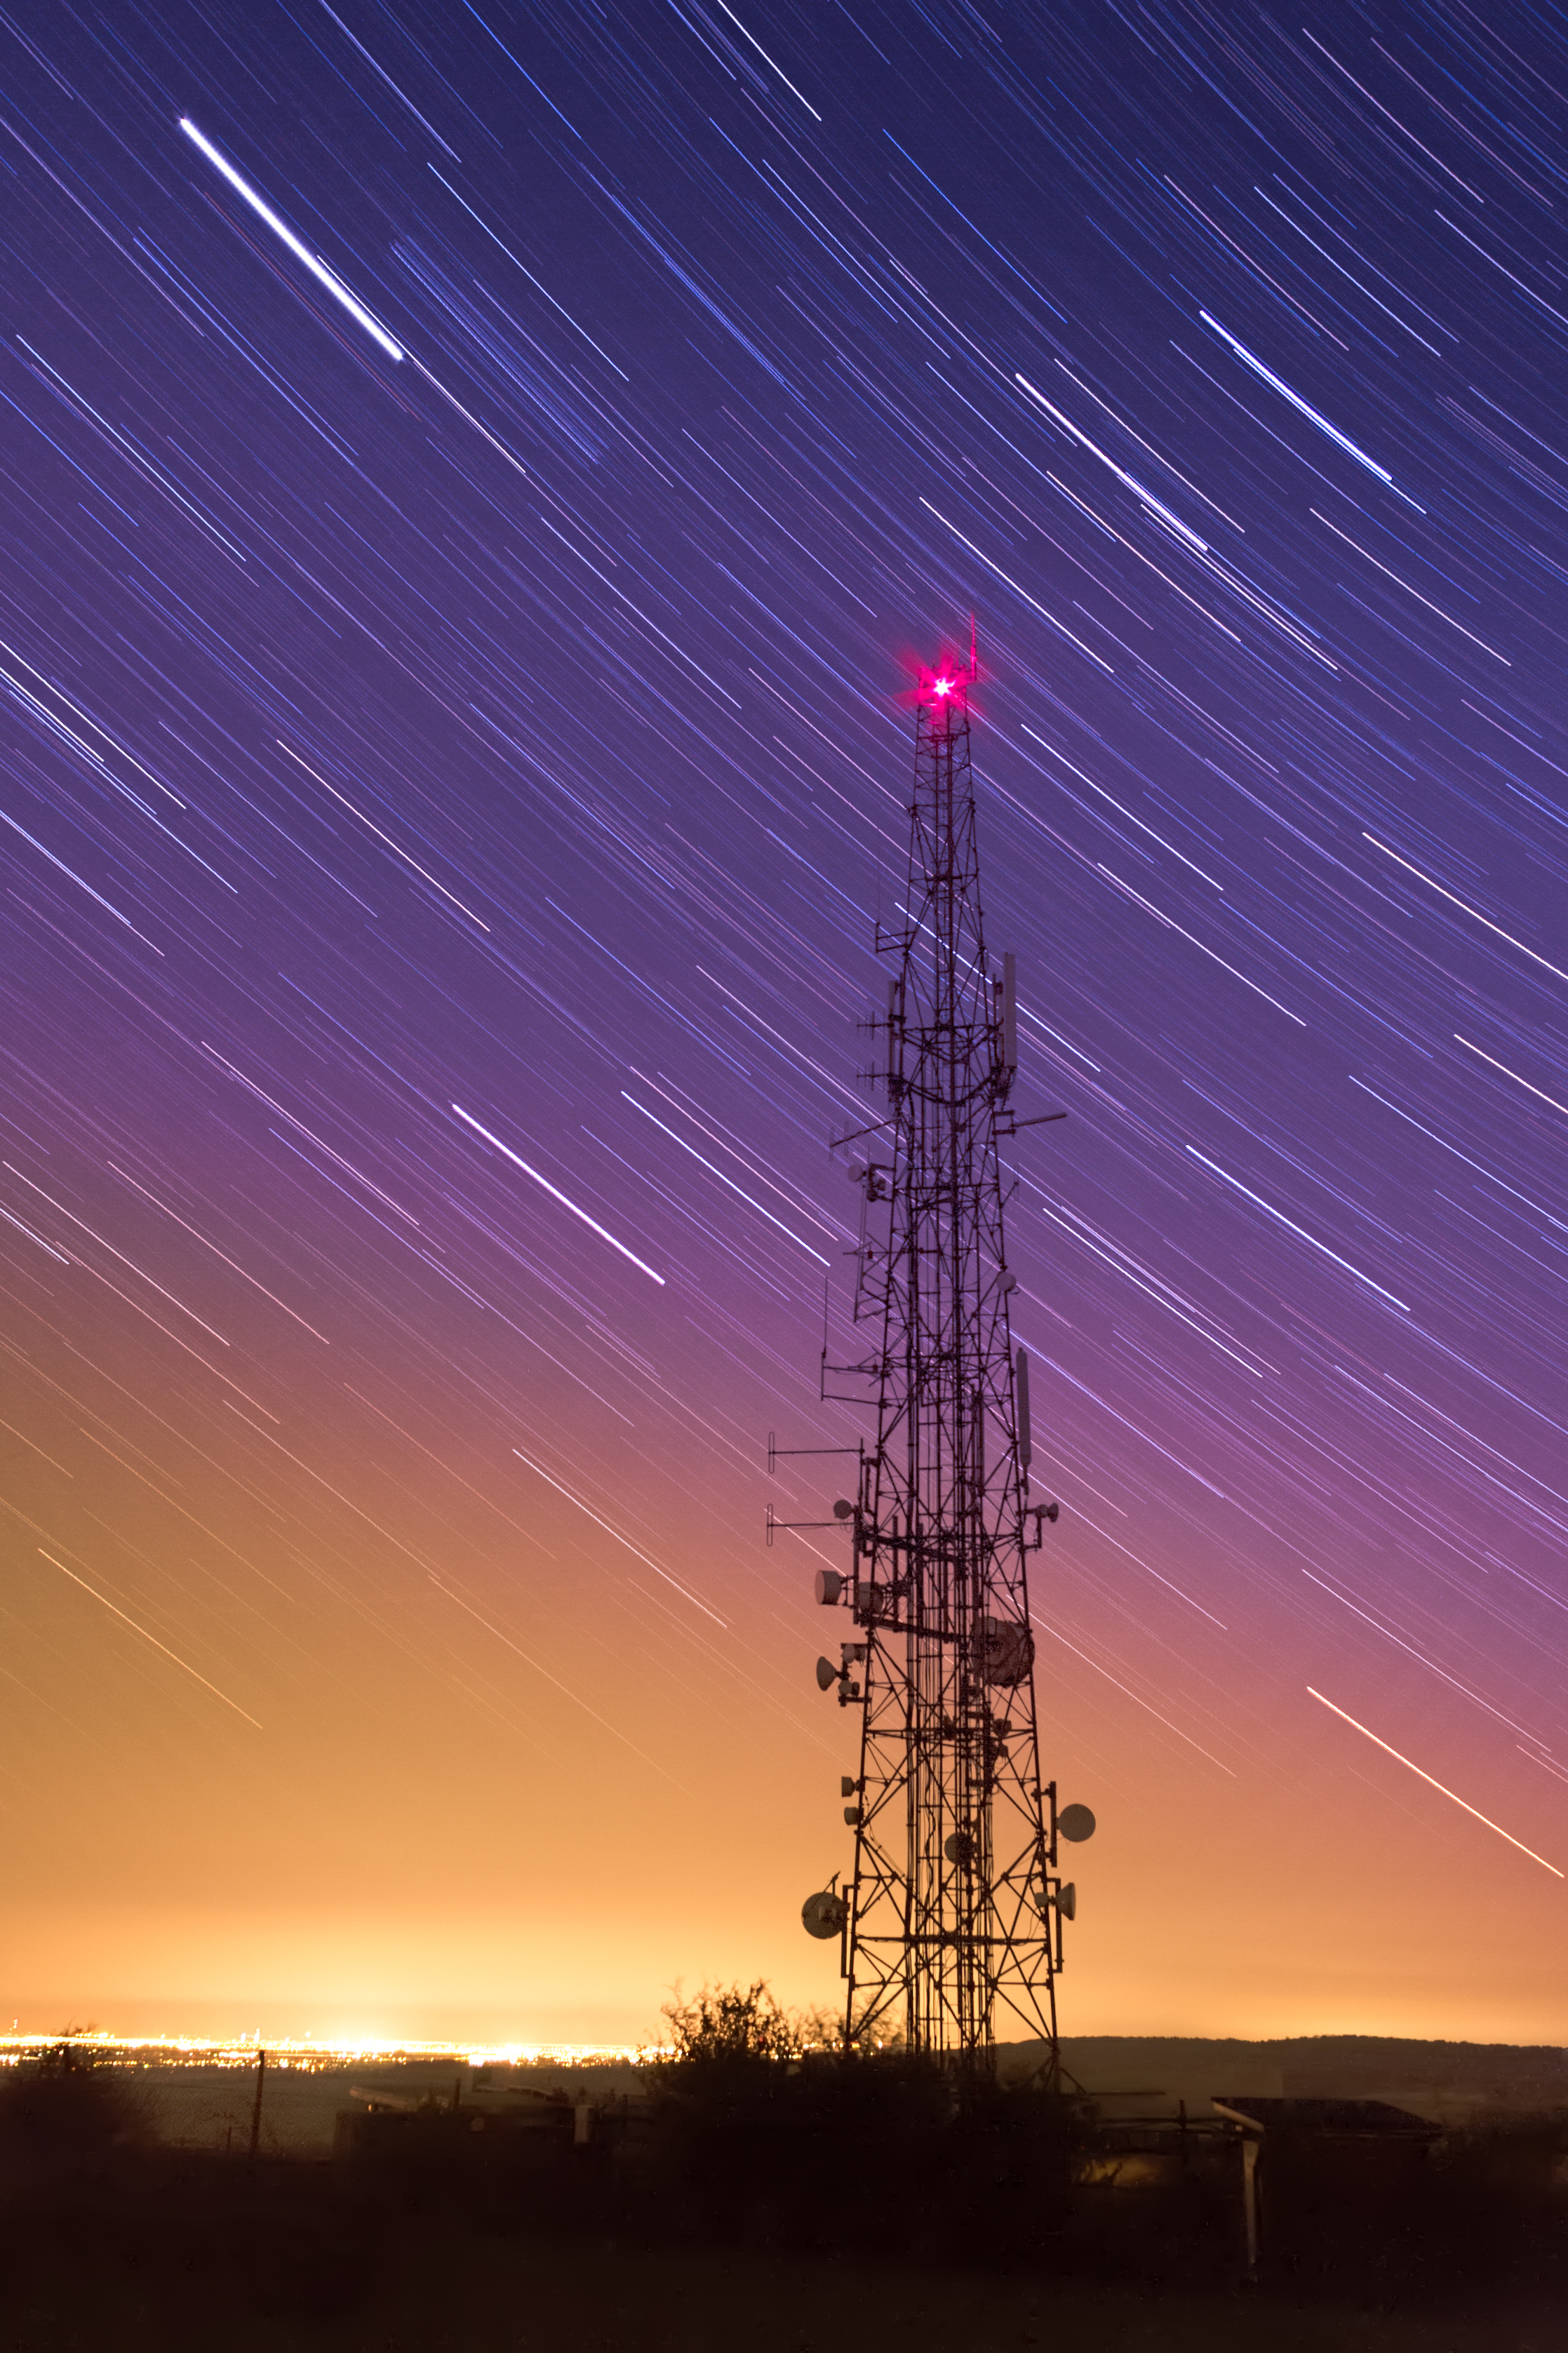
horizon, silhouette, light, sky, night, star, dawn, dark, dusk, evening, tower, mast, colourful, space, glow, electricity, stars, nightsky, longexposure, sussex, portsmouth, startrails, trundle, telecomtower, afterglow, transmission tower, astronomical object